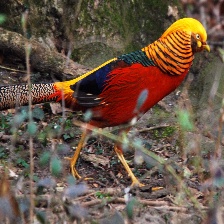
Species: GOLDEN PHEASANT
Scientific name: CHRYSOLOPHUS PICTUS